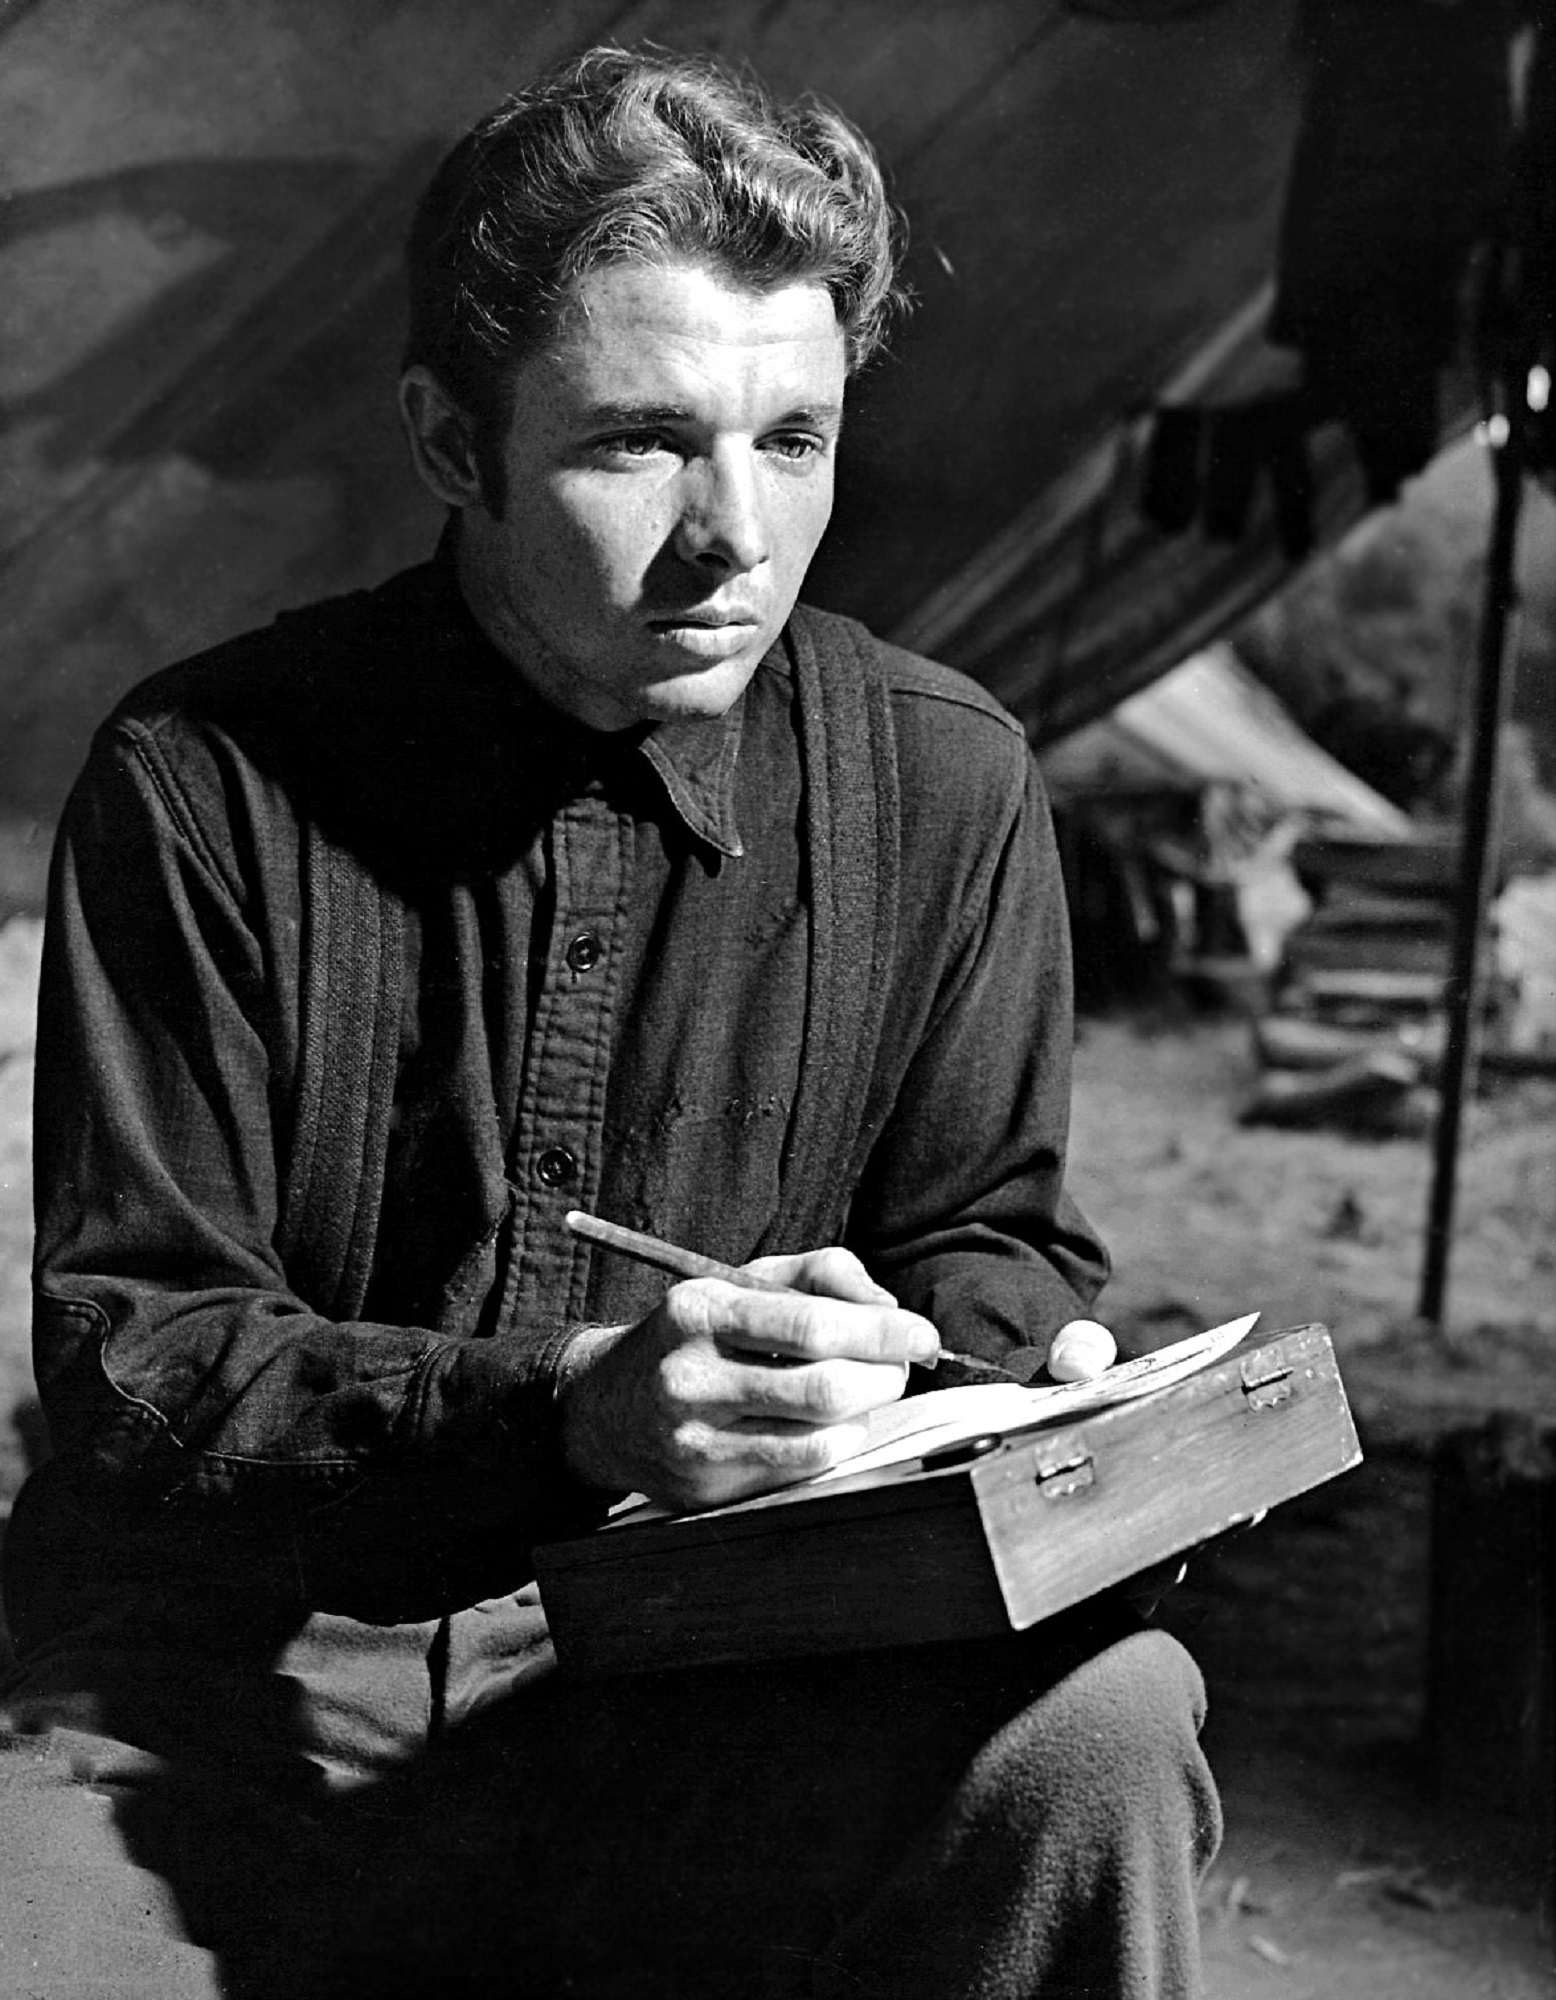
man, person, music, black and white, white, photography, vintage, retro, film, hollywood, portrait, sitting, musician, black, monochrome, west, cowboy, photograph, cinema, guitarist, films, celebrity, actor, movies, monochrome photography, film noir, human positions, motion pictures, audie murphy, war hero, westerns, horse breeder, song writer